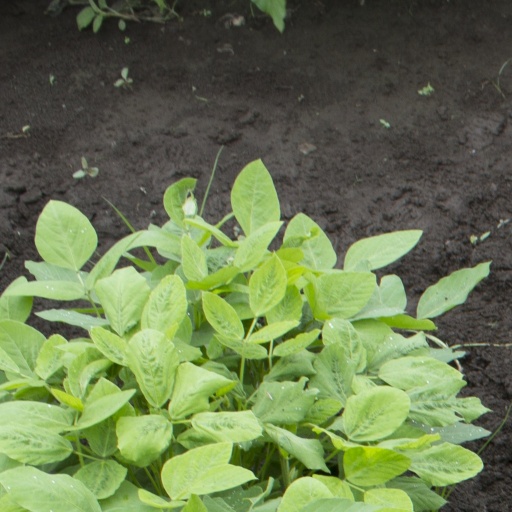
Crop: soybean